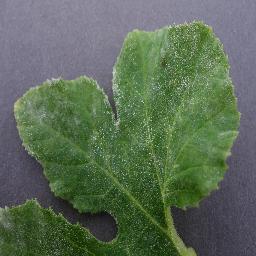
Label: Squash___Powdery_mildew